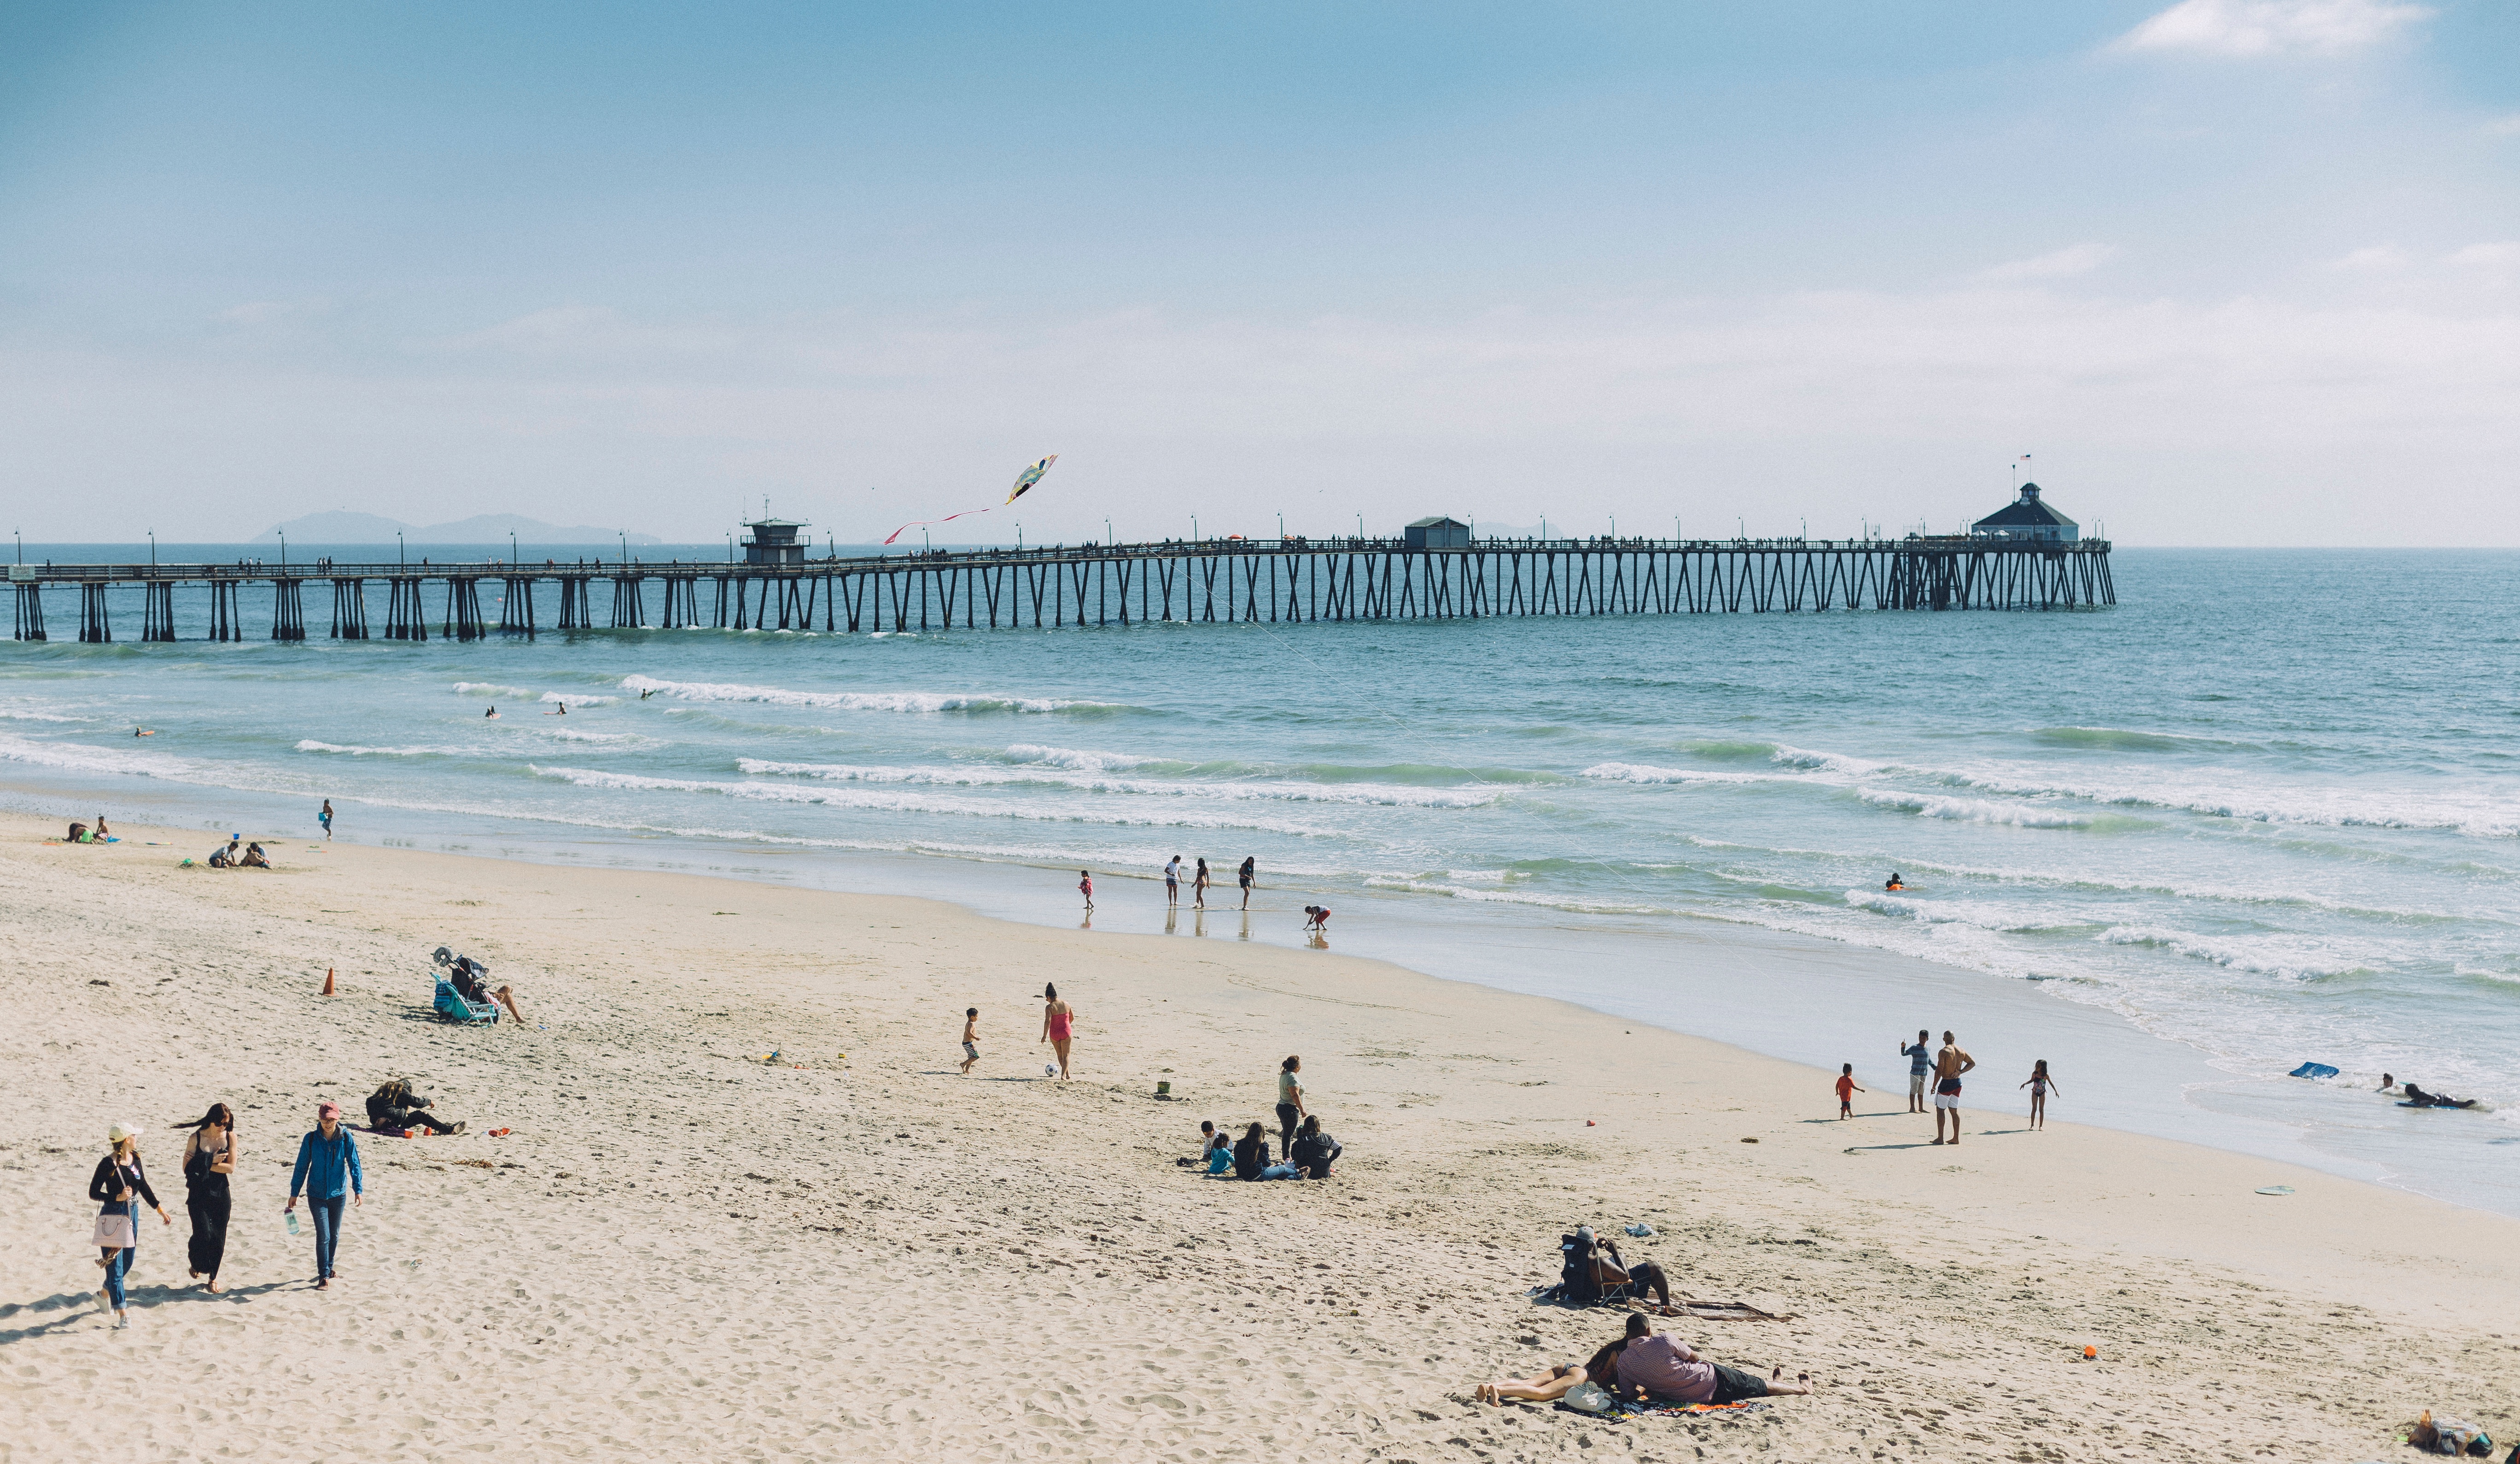
beach, sea, coast, sand, ocean, horizon, shore, wave, pier, vacation, bay, body of water, cape, wind wave